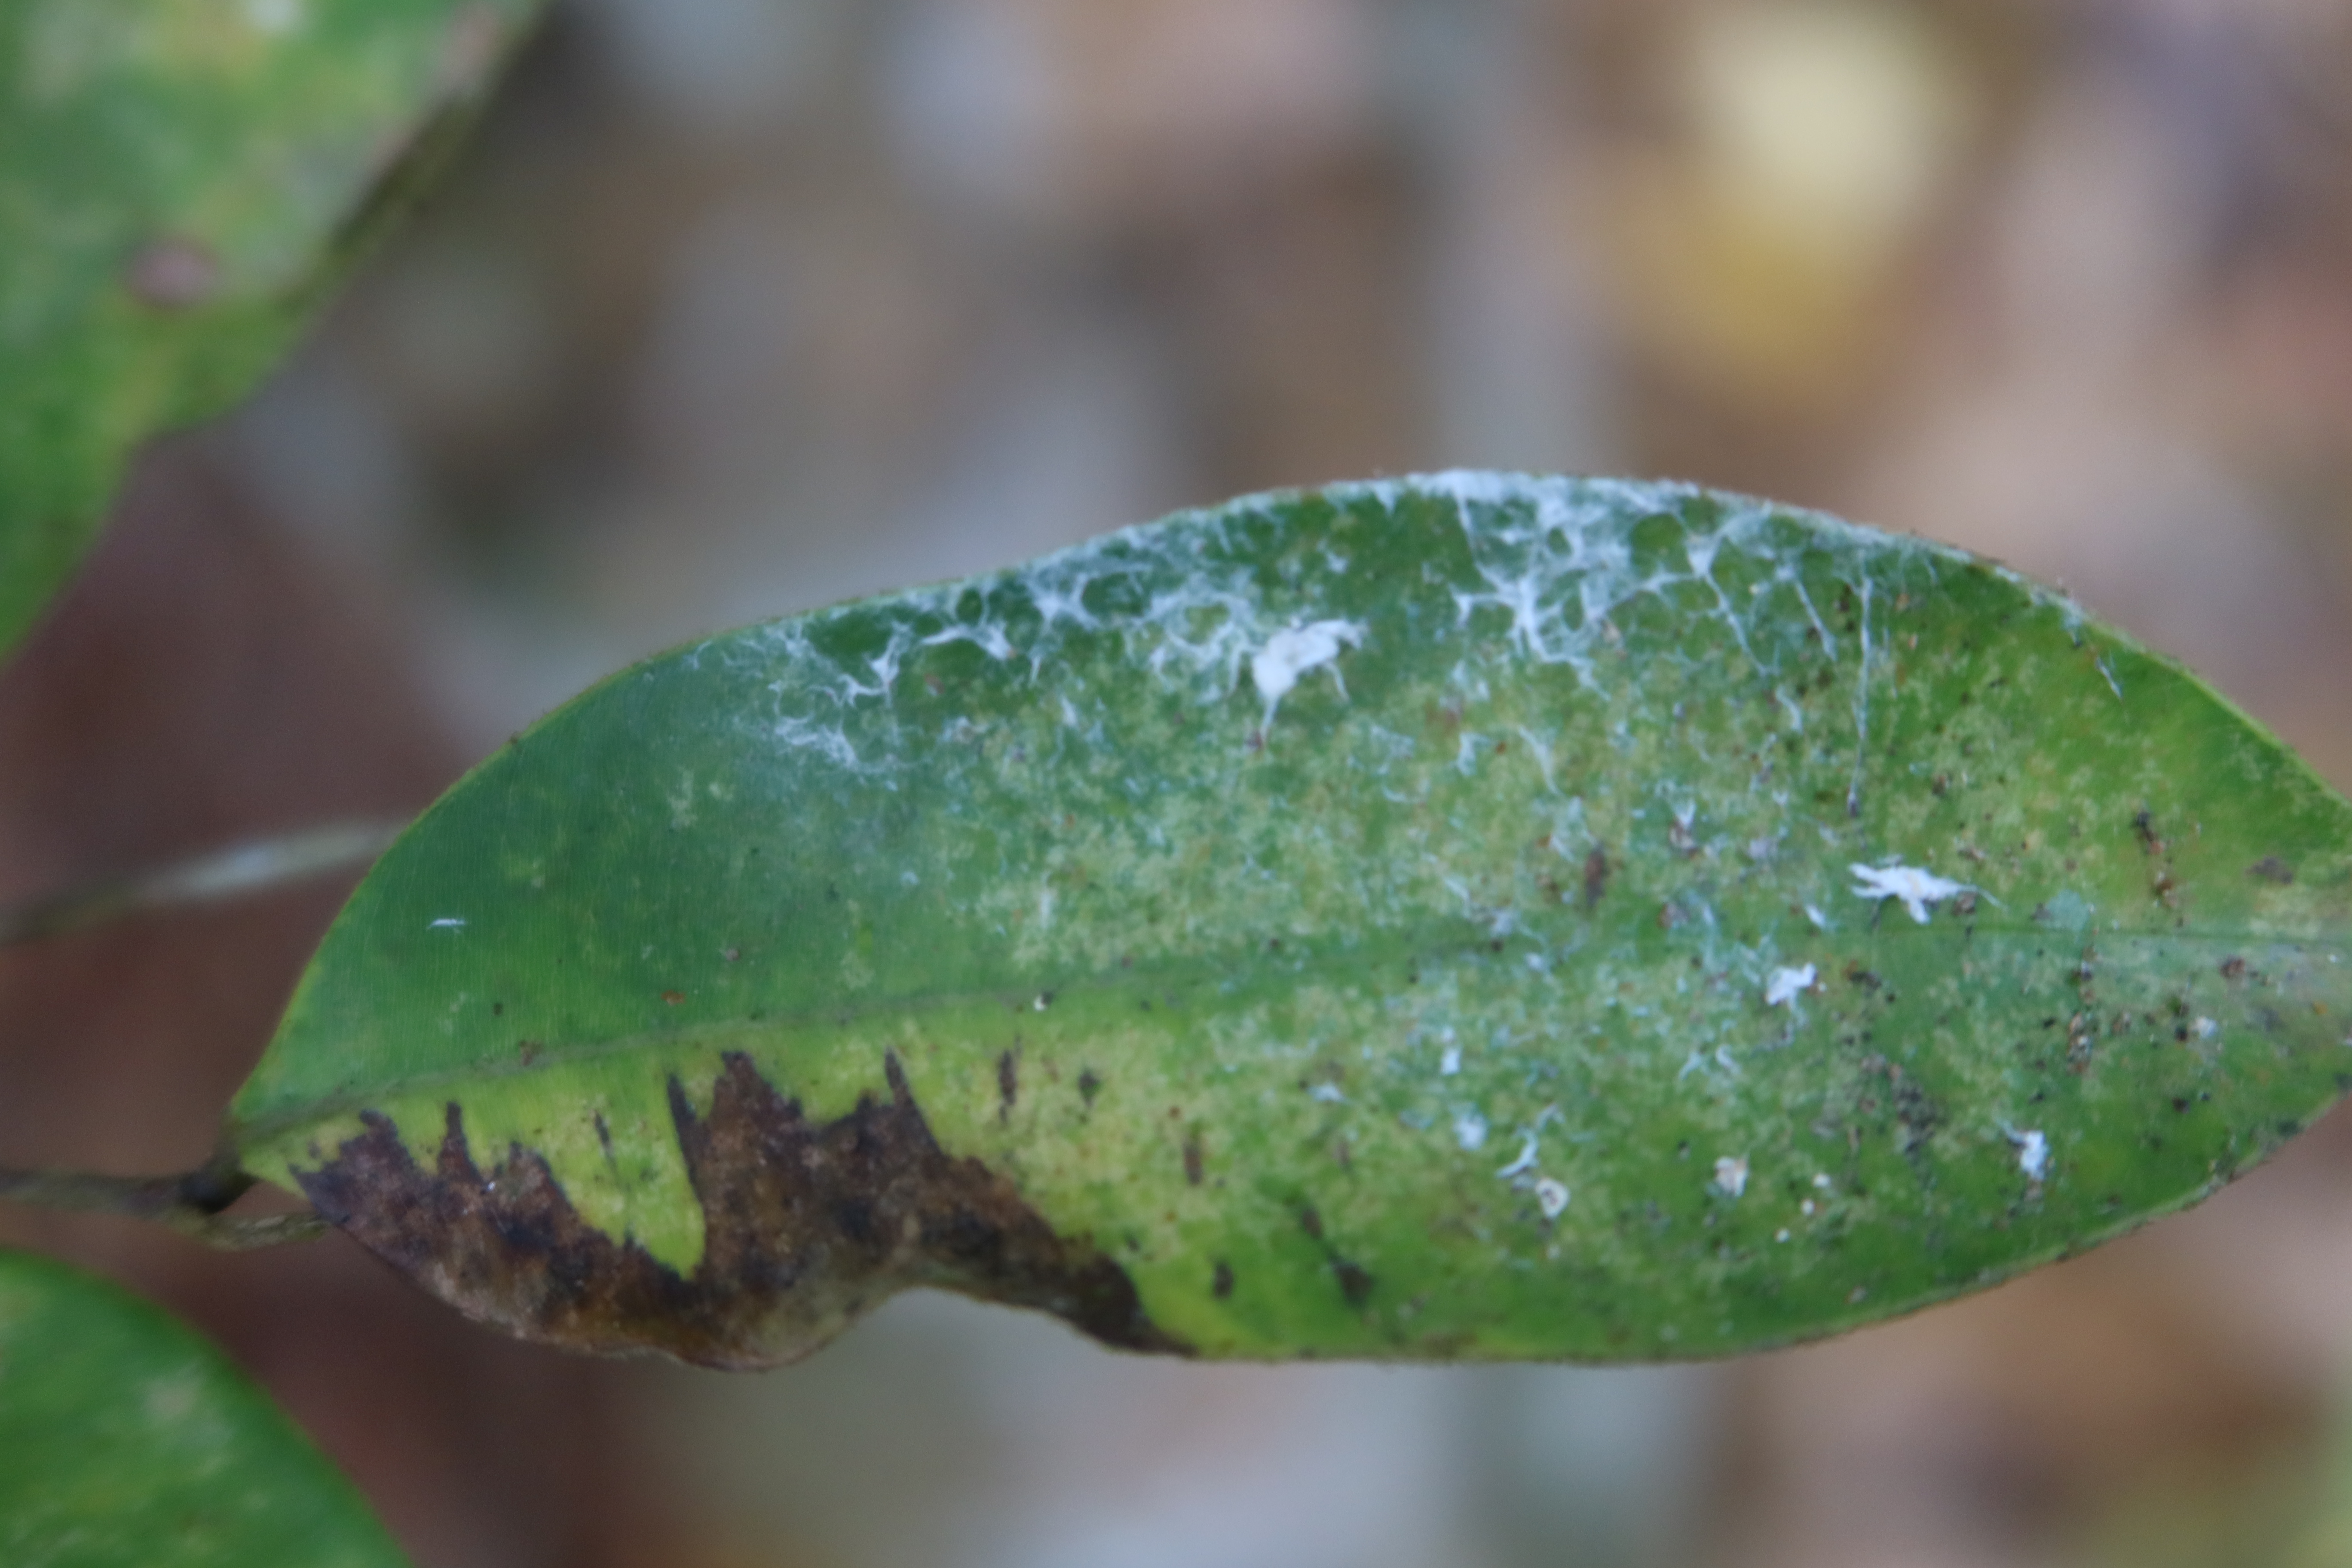
Label: Anthracnose